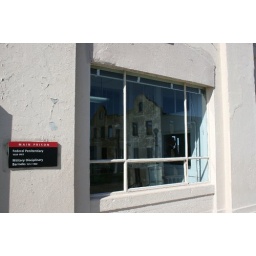
Ruined building reflected in a window at Alcatraz.